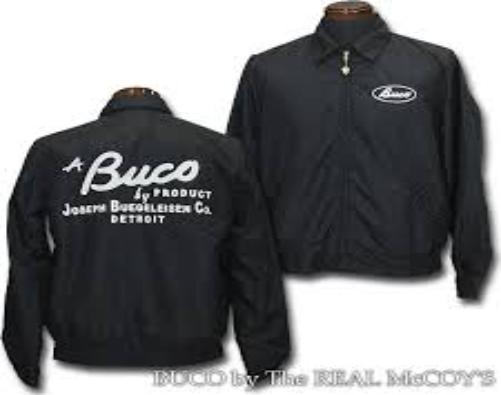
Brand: BUCO
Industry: Clothes